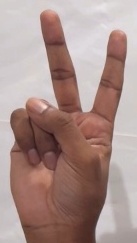
ASL sign: 2